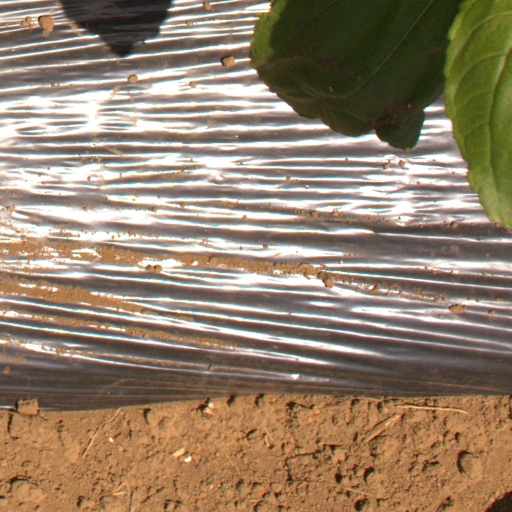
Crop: Jerusalem artichoke